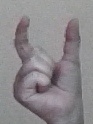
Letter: nun